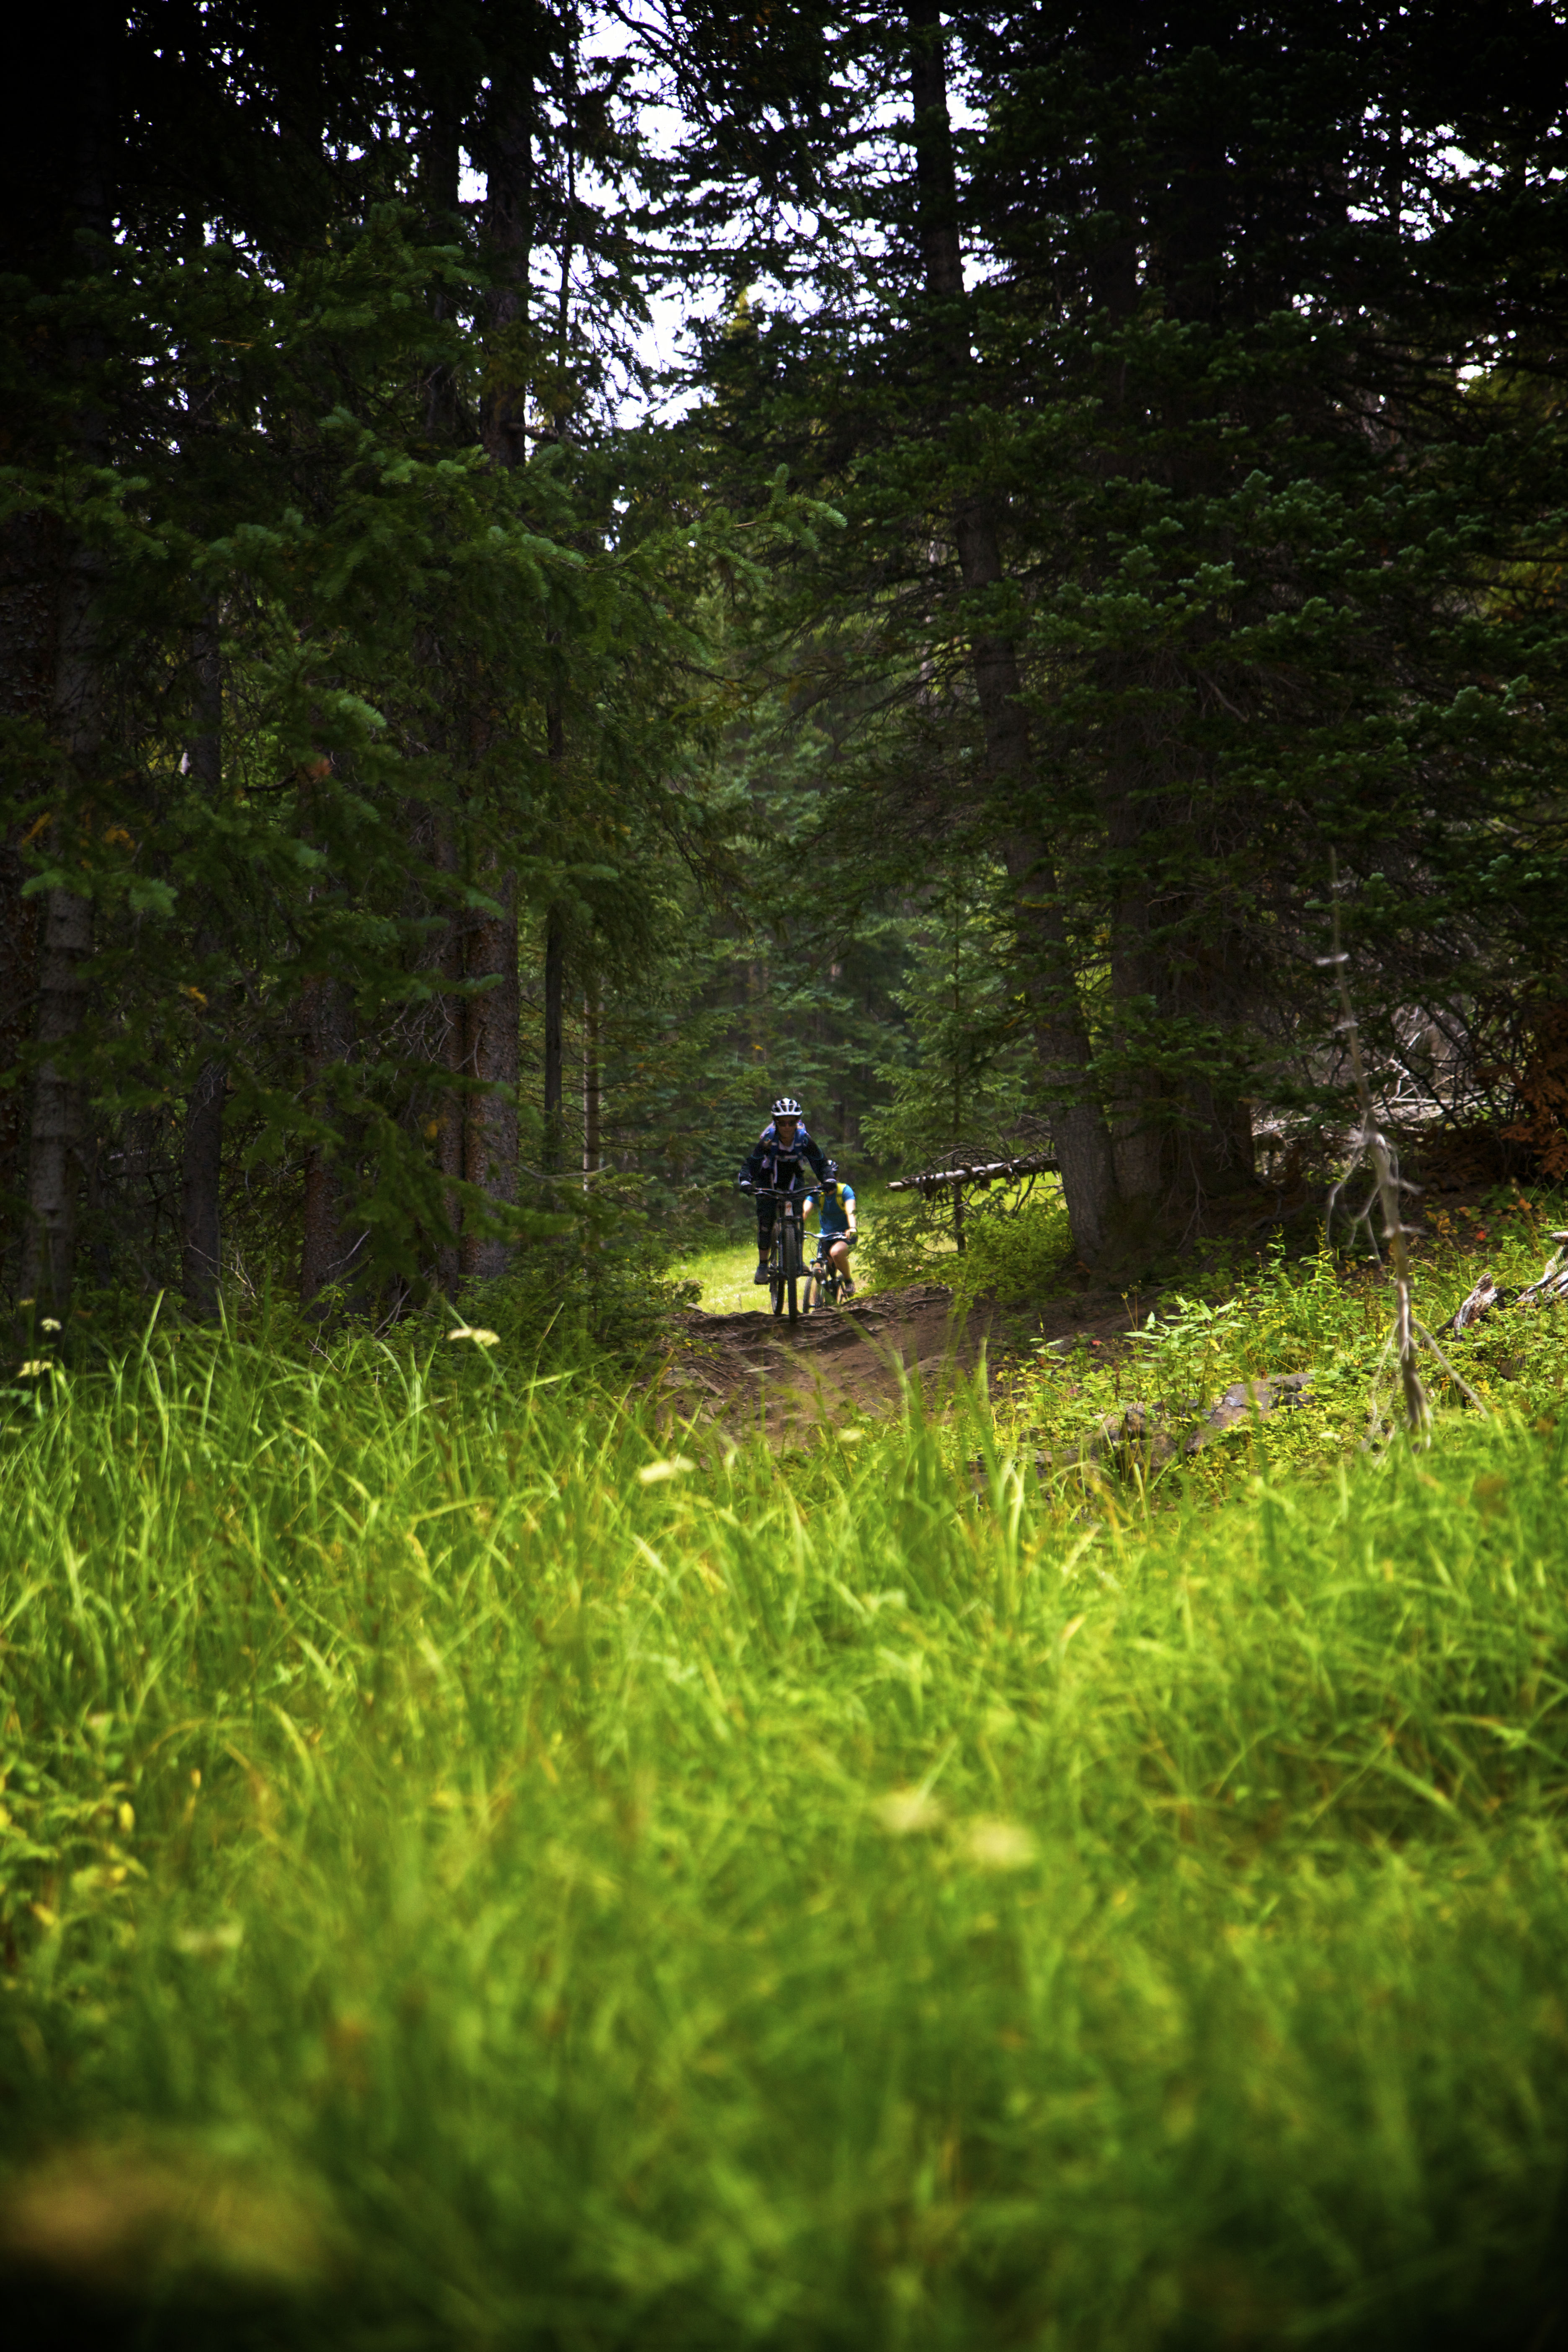
landscape, tree, nature, forest, grass, mountain, light, plant, trail, sport, lawn, meadow, sunlight, leaf, flower, foliage, green, autumn, canon, extreme, monarch, crest, trees, eos, cool image, colorado, sports, cool, mountains, downhill, biking, mark, ii, 5d, woodland, habitat, i, pass, singletrack, plands, natural environment, woody plant